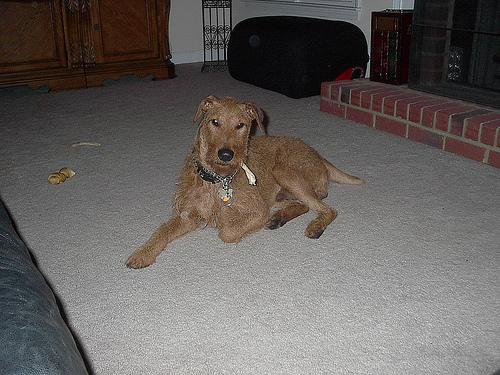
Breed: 207-n000036-Irish_terrier